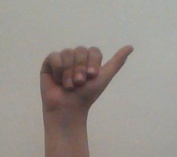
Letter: dhad